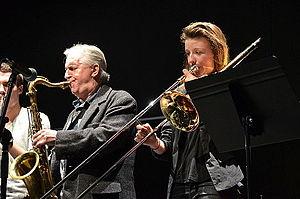
Scott Hamilton est un saxophoniste ténor de jazz américain né le 12 septembre 1954 à Providence, Rhode Island.